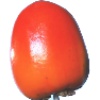
Label: kaki